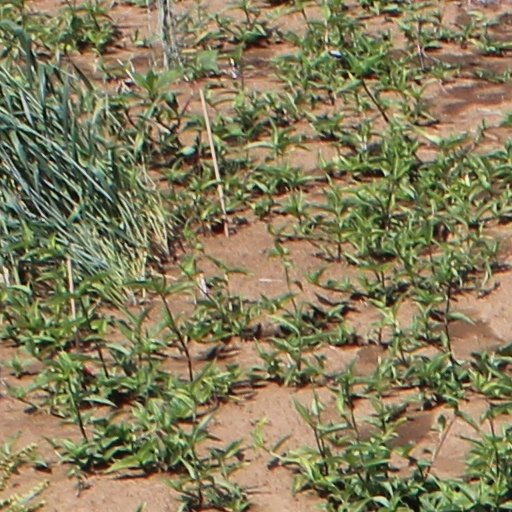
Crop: wheat